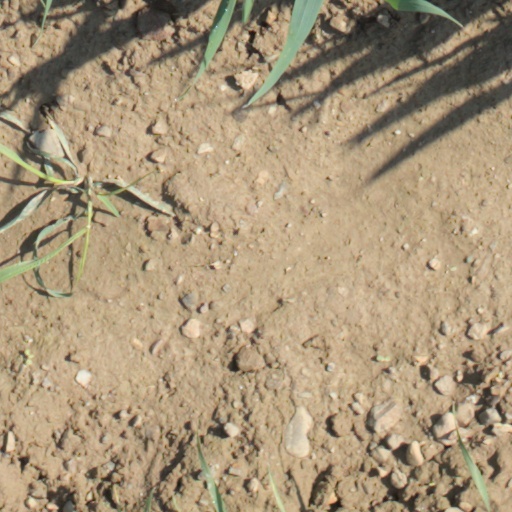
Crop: wheat